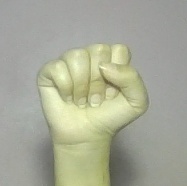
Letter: saad